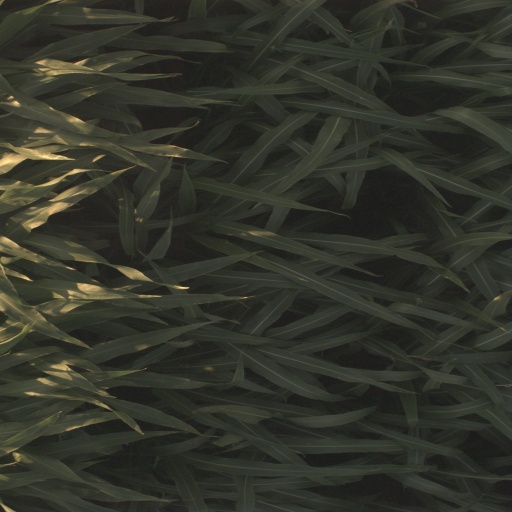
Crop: sorghum